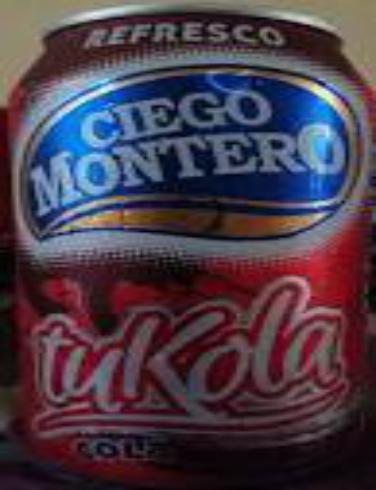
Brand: Ciego Montero
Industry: Food